HMS Spenser

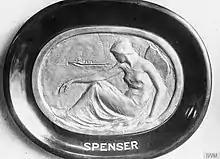
"Spenser"s ship's badge

"Spenser" joined the 10th Destroyer Flotilla of the Harwich Force on 15 December 1917 as the second in command of four leaders. On 26 January 1918, "Spenser" collided with a sailing ship, rescuing eight of the sailing ship's crew. On 27 February 1918, "Spenser" was attacked by a German Zeppelin in the southern part of the North Sea. On 1 August 1918, the Harwich Force took part in an operation against German minesweeping forces. The force would tow six Coastal Motor Boats (CMBs) to the edge of the mined areas in the inner German Bight. From there, the CMBs would proceed over the minefields and search for German minesweepers, which they were to attack with torpedoes. The operation was aborted when they were sighted by a Zeppelin, which dropped bombs that near missed several ships, with "Spenser" being one of the ships attacked. The operation was repeated on 10–11 August, with "Spenser" again part of the escort. Air cover was to be provided by flying boats carried on lighters towed behind three of the destroyers, while two more destroyers towed lighters carrying Sopwith Camel fighter aircraft, for use against German Zeppelin airships. When the force reached the minefields, the lack of wind meant that the flying boats could not take off, so the CMBs continued on unescorted, and were subject to sustained attacks by German aircraft, which resulted in three of the CMBs being sunk and the other three being interned in the Netherlands. Meanwhile, the Harwich Force, waiting for the CMBs to return, encountered the German airship "L53", and a Camel took off from a lighter towed behind the destroyer and shot down "L53". On 15 August 1918, "Spenser" picked up survivors from the leader and , which had been torpedoed by a German submarine off the Dutch coast. "Spencer" remained a member of the 10th Flotilla at the end of the war on 11 November 1918.